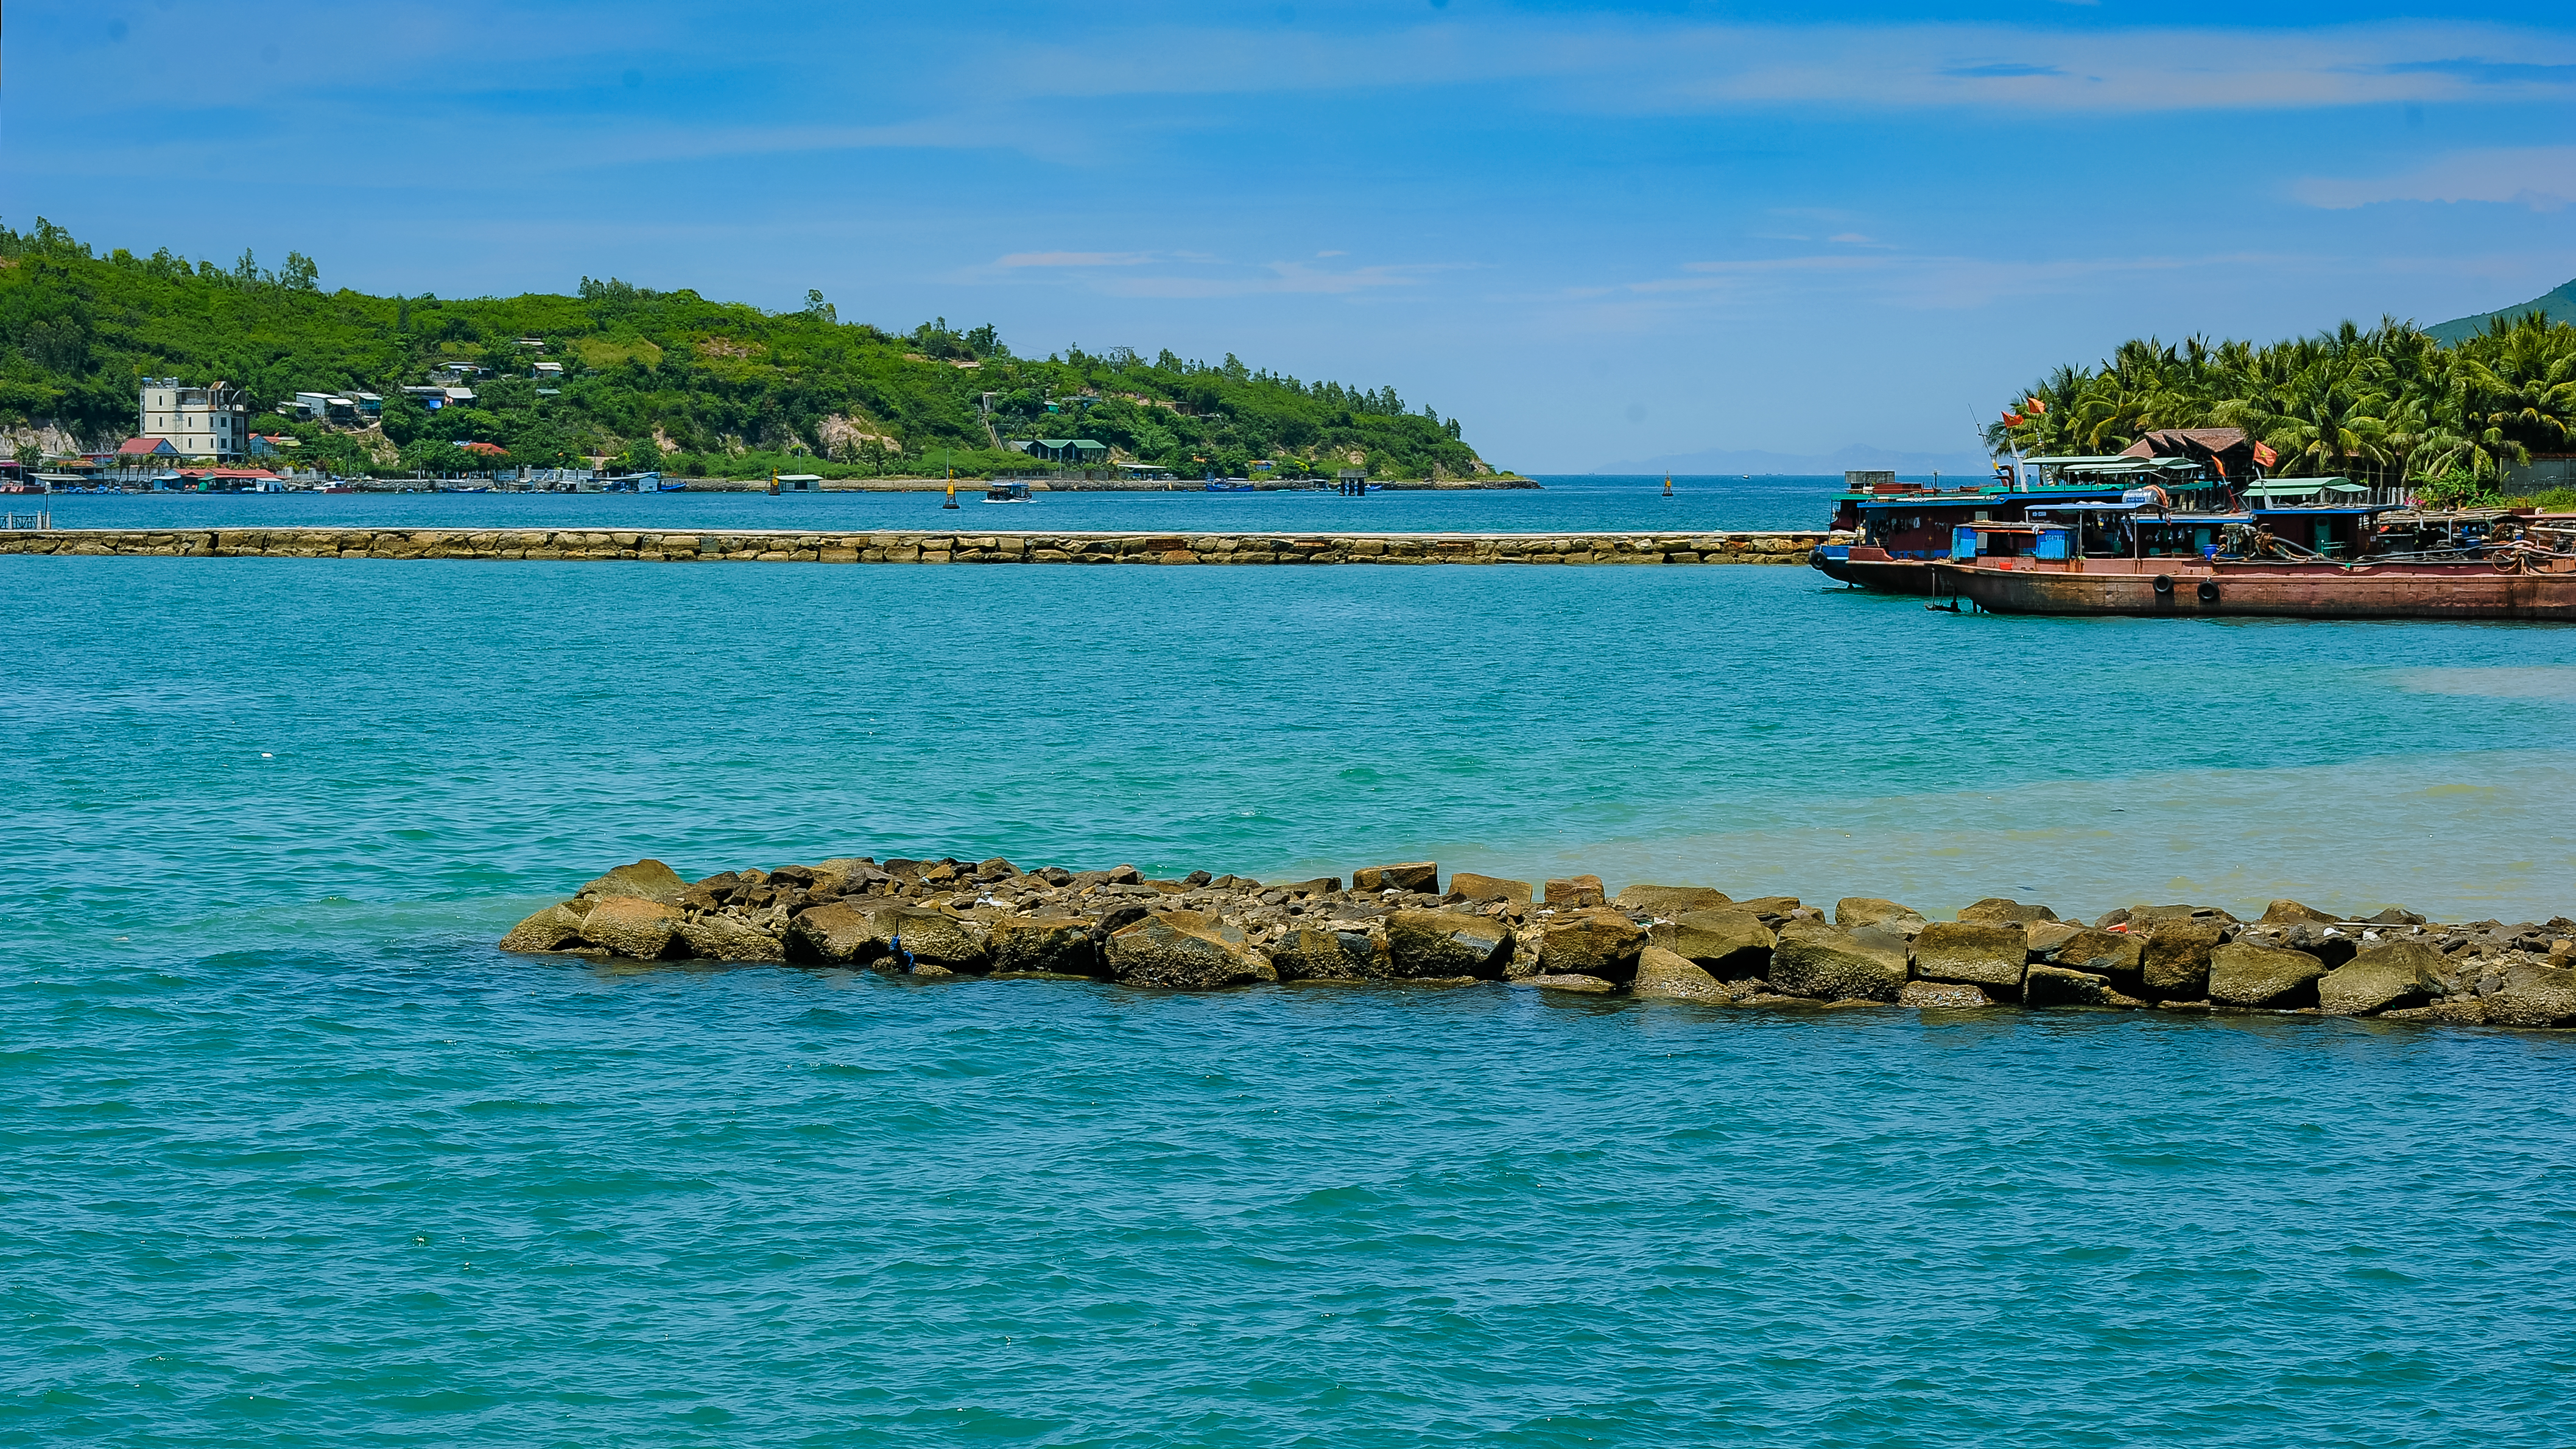
landscape, sky, earth, blue, beauty, sea, coastal and oceanic landforms, body of water, coast, waterway, ocean, water, shore, promontory, bay, island, beach, islet, tropics, lagoon, inlet, archipelago, water resources, cape, caribbean, tourism, boat, vacation